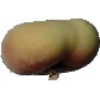
Label: peach_flat